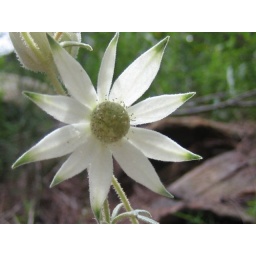
I photographed this flower in the bushland behind my house